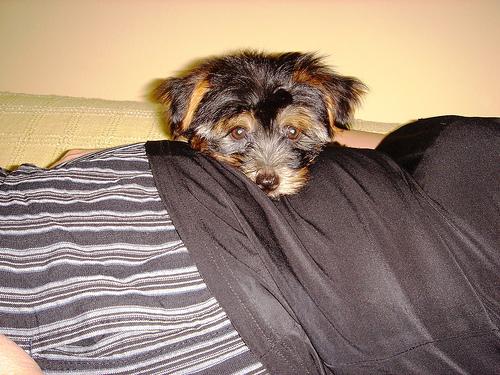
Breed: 231-n000081-silky_terrier